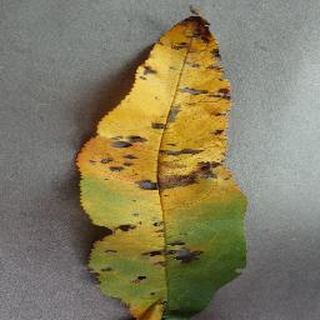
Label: peach_bacterial_spot